Juan Ladrillero

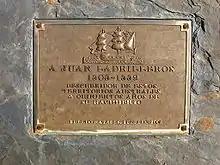
Plaque to Ladrillero: detail

Juan Ladrillero (b. c. 1490 in Moguer – 1574) was a 16th-century Spanish navigator and explorer who from 1557 to 1559 explored the coast of Chile from Valdivia (39° 48’ S) to the Barbara Channel (54° S, between Clarence Island and Santa Ines Island). He was the first to navigate the Strait of Magellan from its western entrance to its eastern and back again.